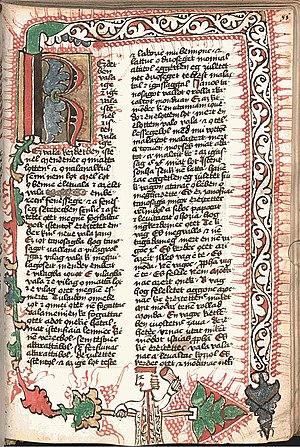
L'histoire du hongrois est divisée comme suit :